Lythalls Lane Stadium

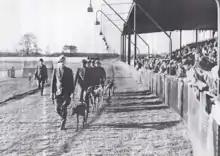
Coventry Greyhound Stadium Lythalls Lane c.1940

The track got off to an inauspicious start when the General and Racing Manager Lieutenant-Colonel Geoffrey Nigel Fitzjohn committed suicide in the stadium offices in 1929. The 47-year old took a dose of prussic acid, a highly poisonous substance. Then in early 1933 the main stand caught fire and was destroyed.